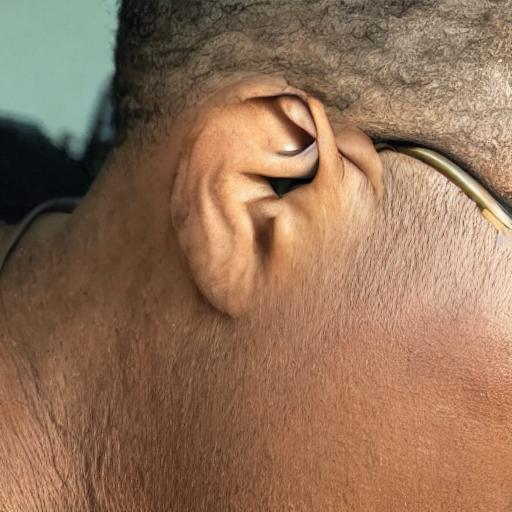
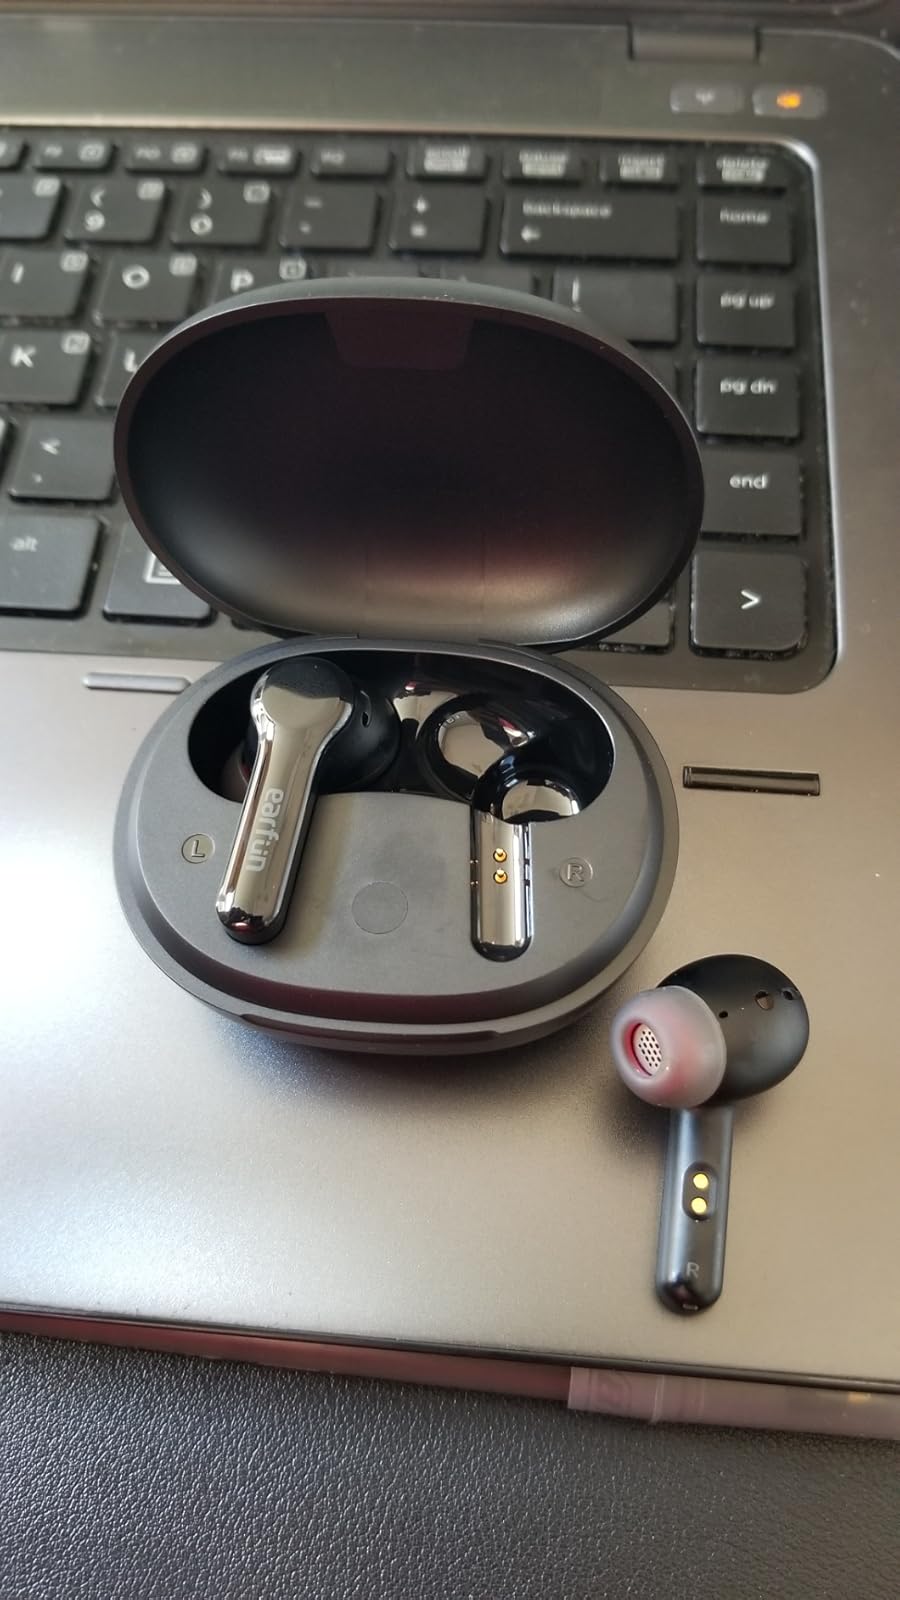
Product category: earbuds
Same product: no